Adventure Park, Geelong

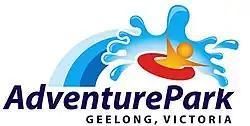

Adventure Park is Victoria's biggest water theme park. The park offers many rides and attractions such as water slides, water playgrounds, action rides and family rides. The park was the first water park in Victoria, though has since also installed dry theme park attractions, such as a Crazy Coaster and a Ferris wheel.